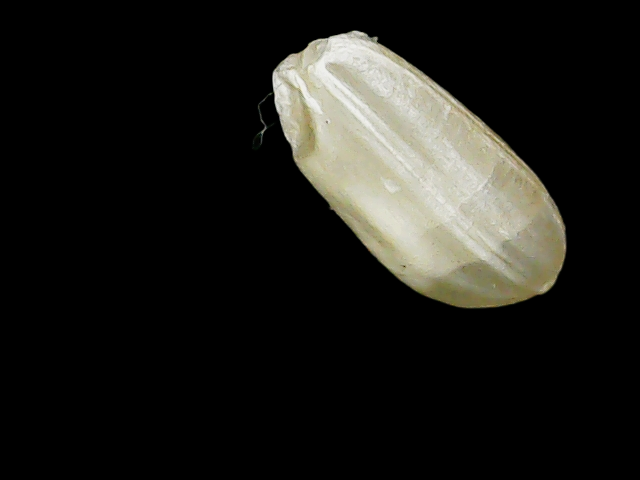
Rice variety: Binadhan8